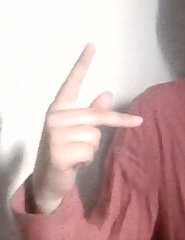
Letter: dha